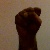
The image shows a hand gesture representing the letter 'S' in Indian Sign Language.